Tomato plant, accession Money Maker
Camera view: tilt-top (135 deg); turntable rotation: 240 degrees
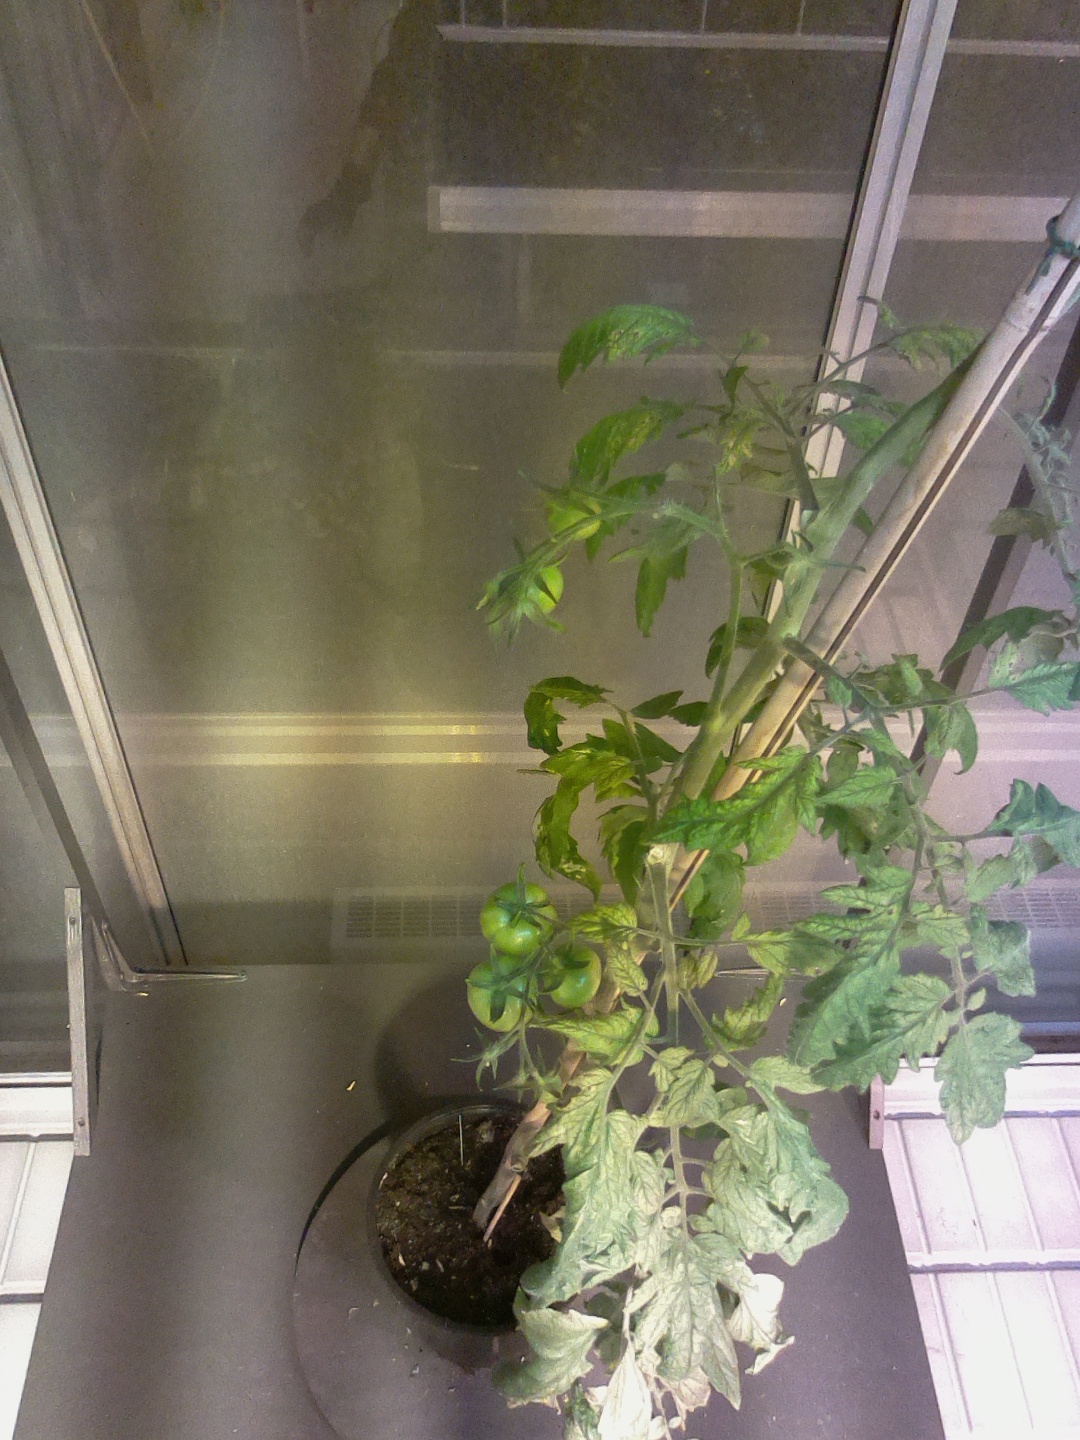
BBCH growth stage 78: 80% -90% of final fruit size